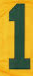
Number: 1